Susquehanna River

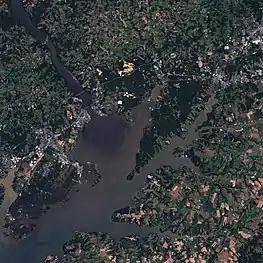
Satellite photo of the river (upper left) where it empties into the Chesapeake Bay (center)

Downstream from the confluence of its branches in Northumberland, the river flows south past Selinsgrove, where it is joined by its Penns Creek tributary, and cuts through a water gap at the western end of Mahantongo Mountain. It receives the Juniata River from the northwest at Duncannon, then passes through its last water gap, the Susquehanna Gap through the Blue Mountain Ridge, just northwest of Harrisburg.